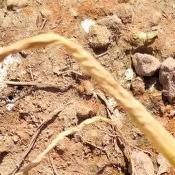
Crop: Onion
Condition: fusarium-d